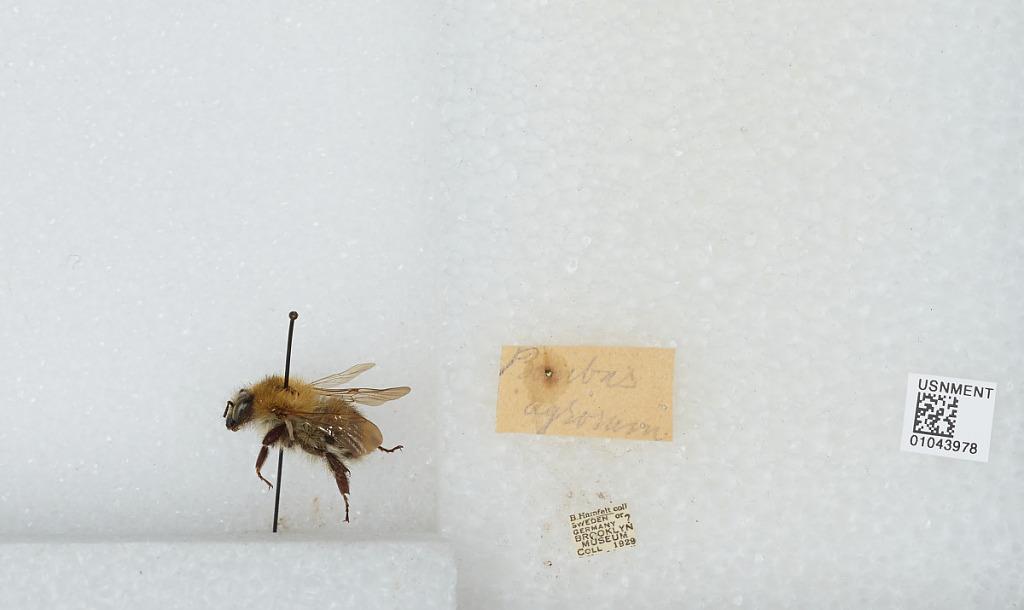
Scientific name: Bombus sp.
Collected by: B. Hamfelt
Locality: Sweden or Germany